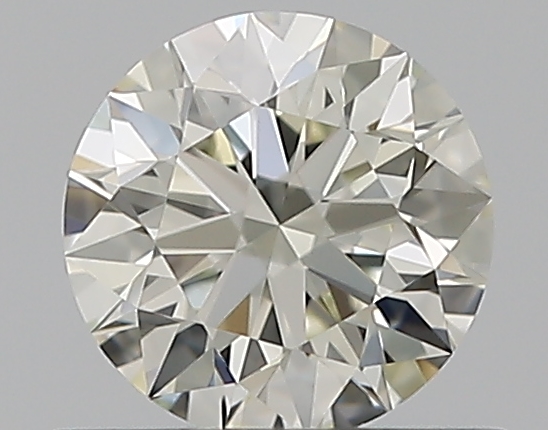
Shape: round
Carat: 0.52
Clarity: VVS2
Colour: K
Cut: EX
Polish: EX
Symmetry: EX
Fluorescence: N
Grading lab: GIA
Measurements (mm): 5.11 x 5.15 x 3.22